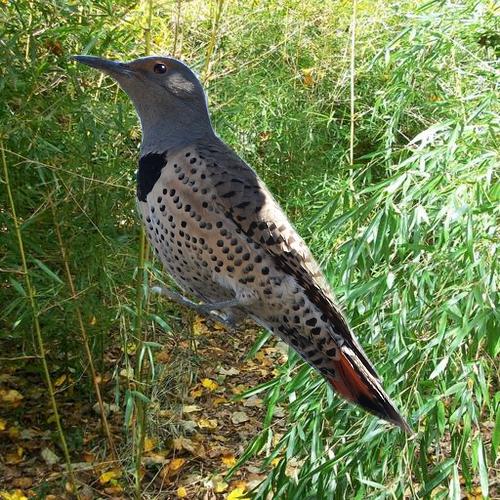
Bird species: Northern_Flicker
Bird type: landbird
Background: land